James Roosevelt Bayley

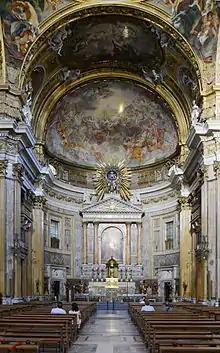
The nave and main altar of the Church of the Gesù in Rome, where Bayley was received into the Catholic Church

Bayley missed few, if any of the places of interest in Rome, visiting St. Peter's Basilica, Sant'Agnese fuori le mura, the Archbasilica of Saint John Lateran, and other Roman churches, as well as the Etruscan and Egyptian galleries in the Vatican Museums and "the noble and magnificent Bibliotheca," and recording his reactions in his journal. On March 10, he visited the English College and met Dr. Baggs, who gave him a letter of introduction to a converted Episcopal clergyman from Boston, Massachusetts, George L. Haskins, who became a lifelong friend. One day in April, as Bayley spoke to Haskins about his persistent doubts between Catholicism and Protestantism, Haskins offered to secure a room for Bayley at the Church of the Gesù where he could "make a retreat and humbly implore the illumination of the Holy Spirit." On April 19, Bayley began a retreat at the Gesù according to the "Spiritual Exercises" of St. Ignatius of Loyola under the direction of Bartholomew Esmonde. On the evening of the 25th and morning of the 26th, Bayley made a general confession of the sins of his life and received a conditional baptism, and on April 28, 1842, he received confirmation, and made his first Communion from the hands of Cardinal Fransoni.